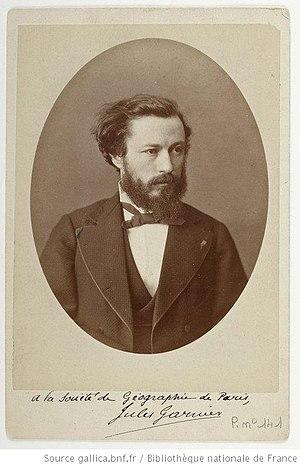
Jules Garnier
Jules Garnier, est un ingénieur français.